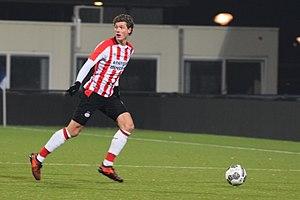
Sam Lammers, né le 30 avril 1997 à Tilburg aux Pays-Bas, est un footballeur international espoir néerlandais qui évolue actuellement au poste d'avant-centre au PSV Eindhoven.